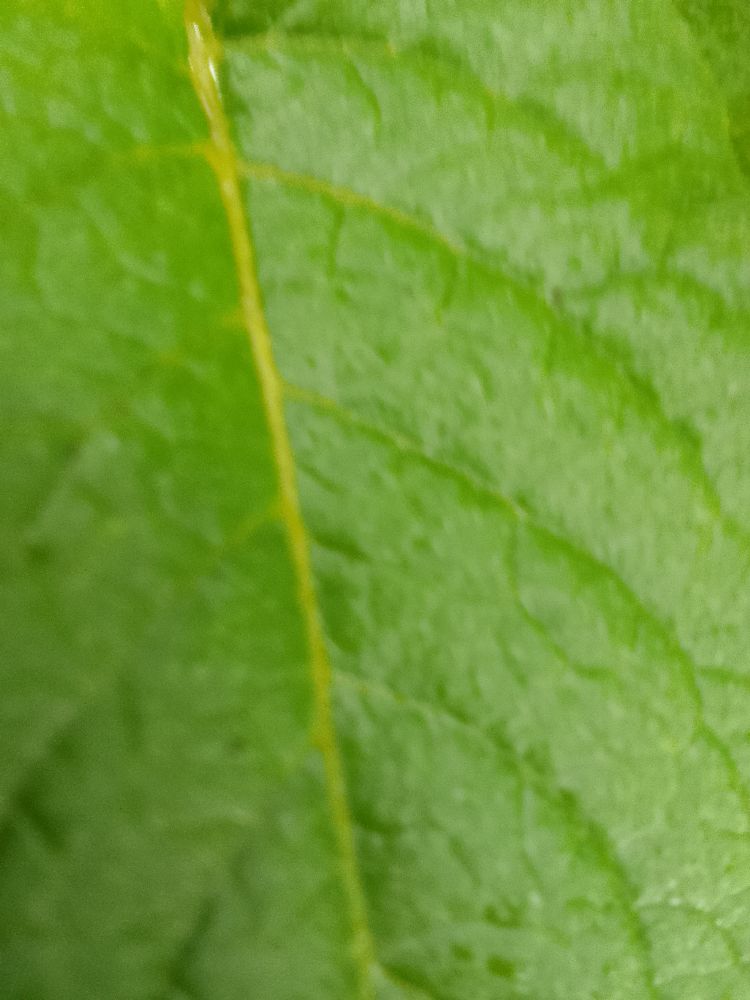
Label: Healthy